Alla Pugacheva

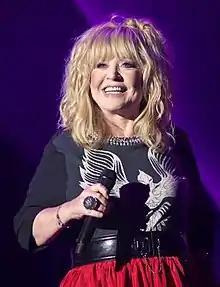
Pugacheva in 2016

Alla Borisovna Pugacheva (born 15 April 1949) is a Russian singer and songwriter. Her career began in 1965 and continues to this day, although she retired from performing in 2010 after the international concert tour "Dreams of Love". For her "clear mezzo-soprano and a full display of sincere emotions", she enjoys an iconic status across the former Soviet Union as the most successful Soviet performer in terms of record sales and popularity. For several decades, Pugacheva was a sex symbol, a style icon, an inspiration for Soviet women and a heroine of Russian tabloids. In the media, Pugacheva has been called "the Queen of Russian pop music". Pugacheva is one of the few Russian performers who has achieved international success, along with Anna Netrebko and t.A.T.u. Some Russian publications have suggested that she would not be welcome to return to Russia.